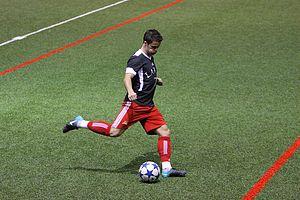
Julien Priol , demi-latéral du Rouge et Or au Stade intérieur TELUS-Université Laval.
Le Rouge et Or est le nom porté par toutes les équipes sportives d'élite de l'Université Laval. Les matchs disputés et les compétitions ont lieu principalement au Pavillon de l'éducation physique et des sports de l'Université Laval.